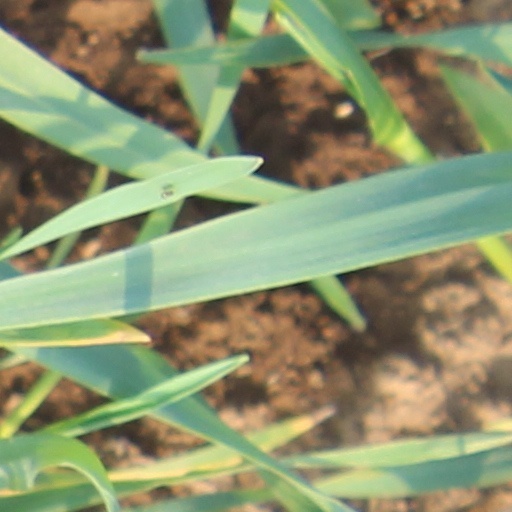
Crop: wheat